David Toews

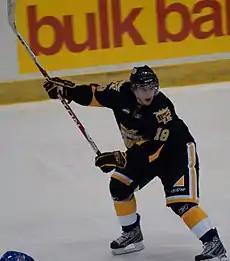
Toews with the Brandon Wheat Kings in 2010

David Toews (born June 7, 1990) is a Canadian former professional ice hockey player. He was drafted by the New York Islanders in the 3rd round, 66th overall, in the 2008 NHL Entry Draft. He is the younger brother of former Chicago Blackhawks captain Jonathan Toews.